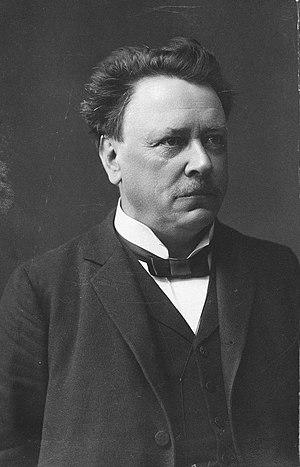
Marc-Emile Ruchet, né le 14 septembre 1853 à Bex et mort dans la même ville le 13 juillet 1912, est une personnalité politique suisse, membre du parti radical-démocratique. Il est connu pour être président de la confédération en 1905 et 1911.